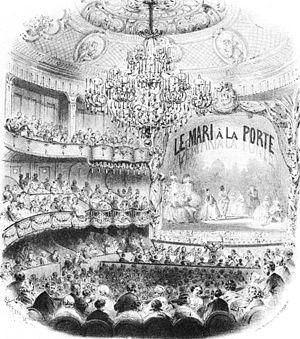
Un mari à la porte est une opérette en un acte de 1859 de Jacques Offenbach, sur un livret d’Alfred Delacour et Léon Morand.
L'opérette est un genre musical mêlant comédie, chant et généralement danse.